Governess cart

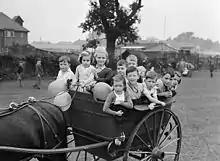
Many children in a governess cart at a party in 1950

A governess cart, governess car or tub cart is a two-wheeled horse-drawn cart pulled by a single horse or pony, with a tub-shaped body designed to contain small children.